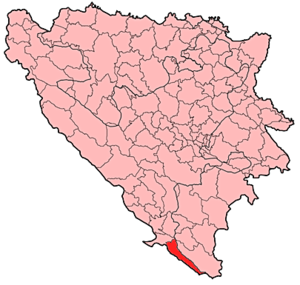
Ravno est une ville et une municipalité de Bosnie-Herzégovine. Elles sont situées dans le canton d'Herzégovine-Neretva, Fédération de Bosnie-et-Herzégovine. Selon les premiers résultats du recensement bosnien de 2013, la ville intra muros compte 605 habitants et la municipalité 3 328.